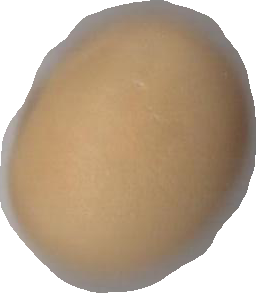
Variety: Grobogan